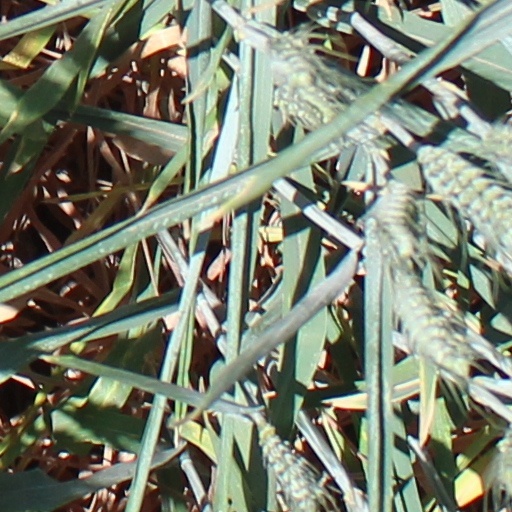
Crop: wheat